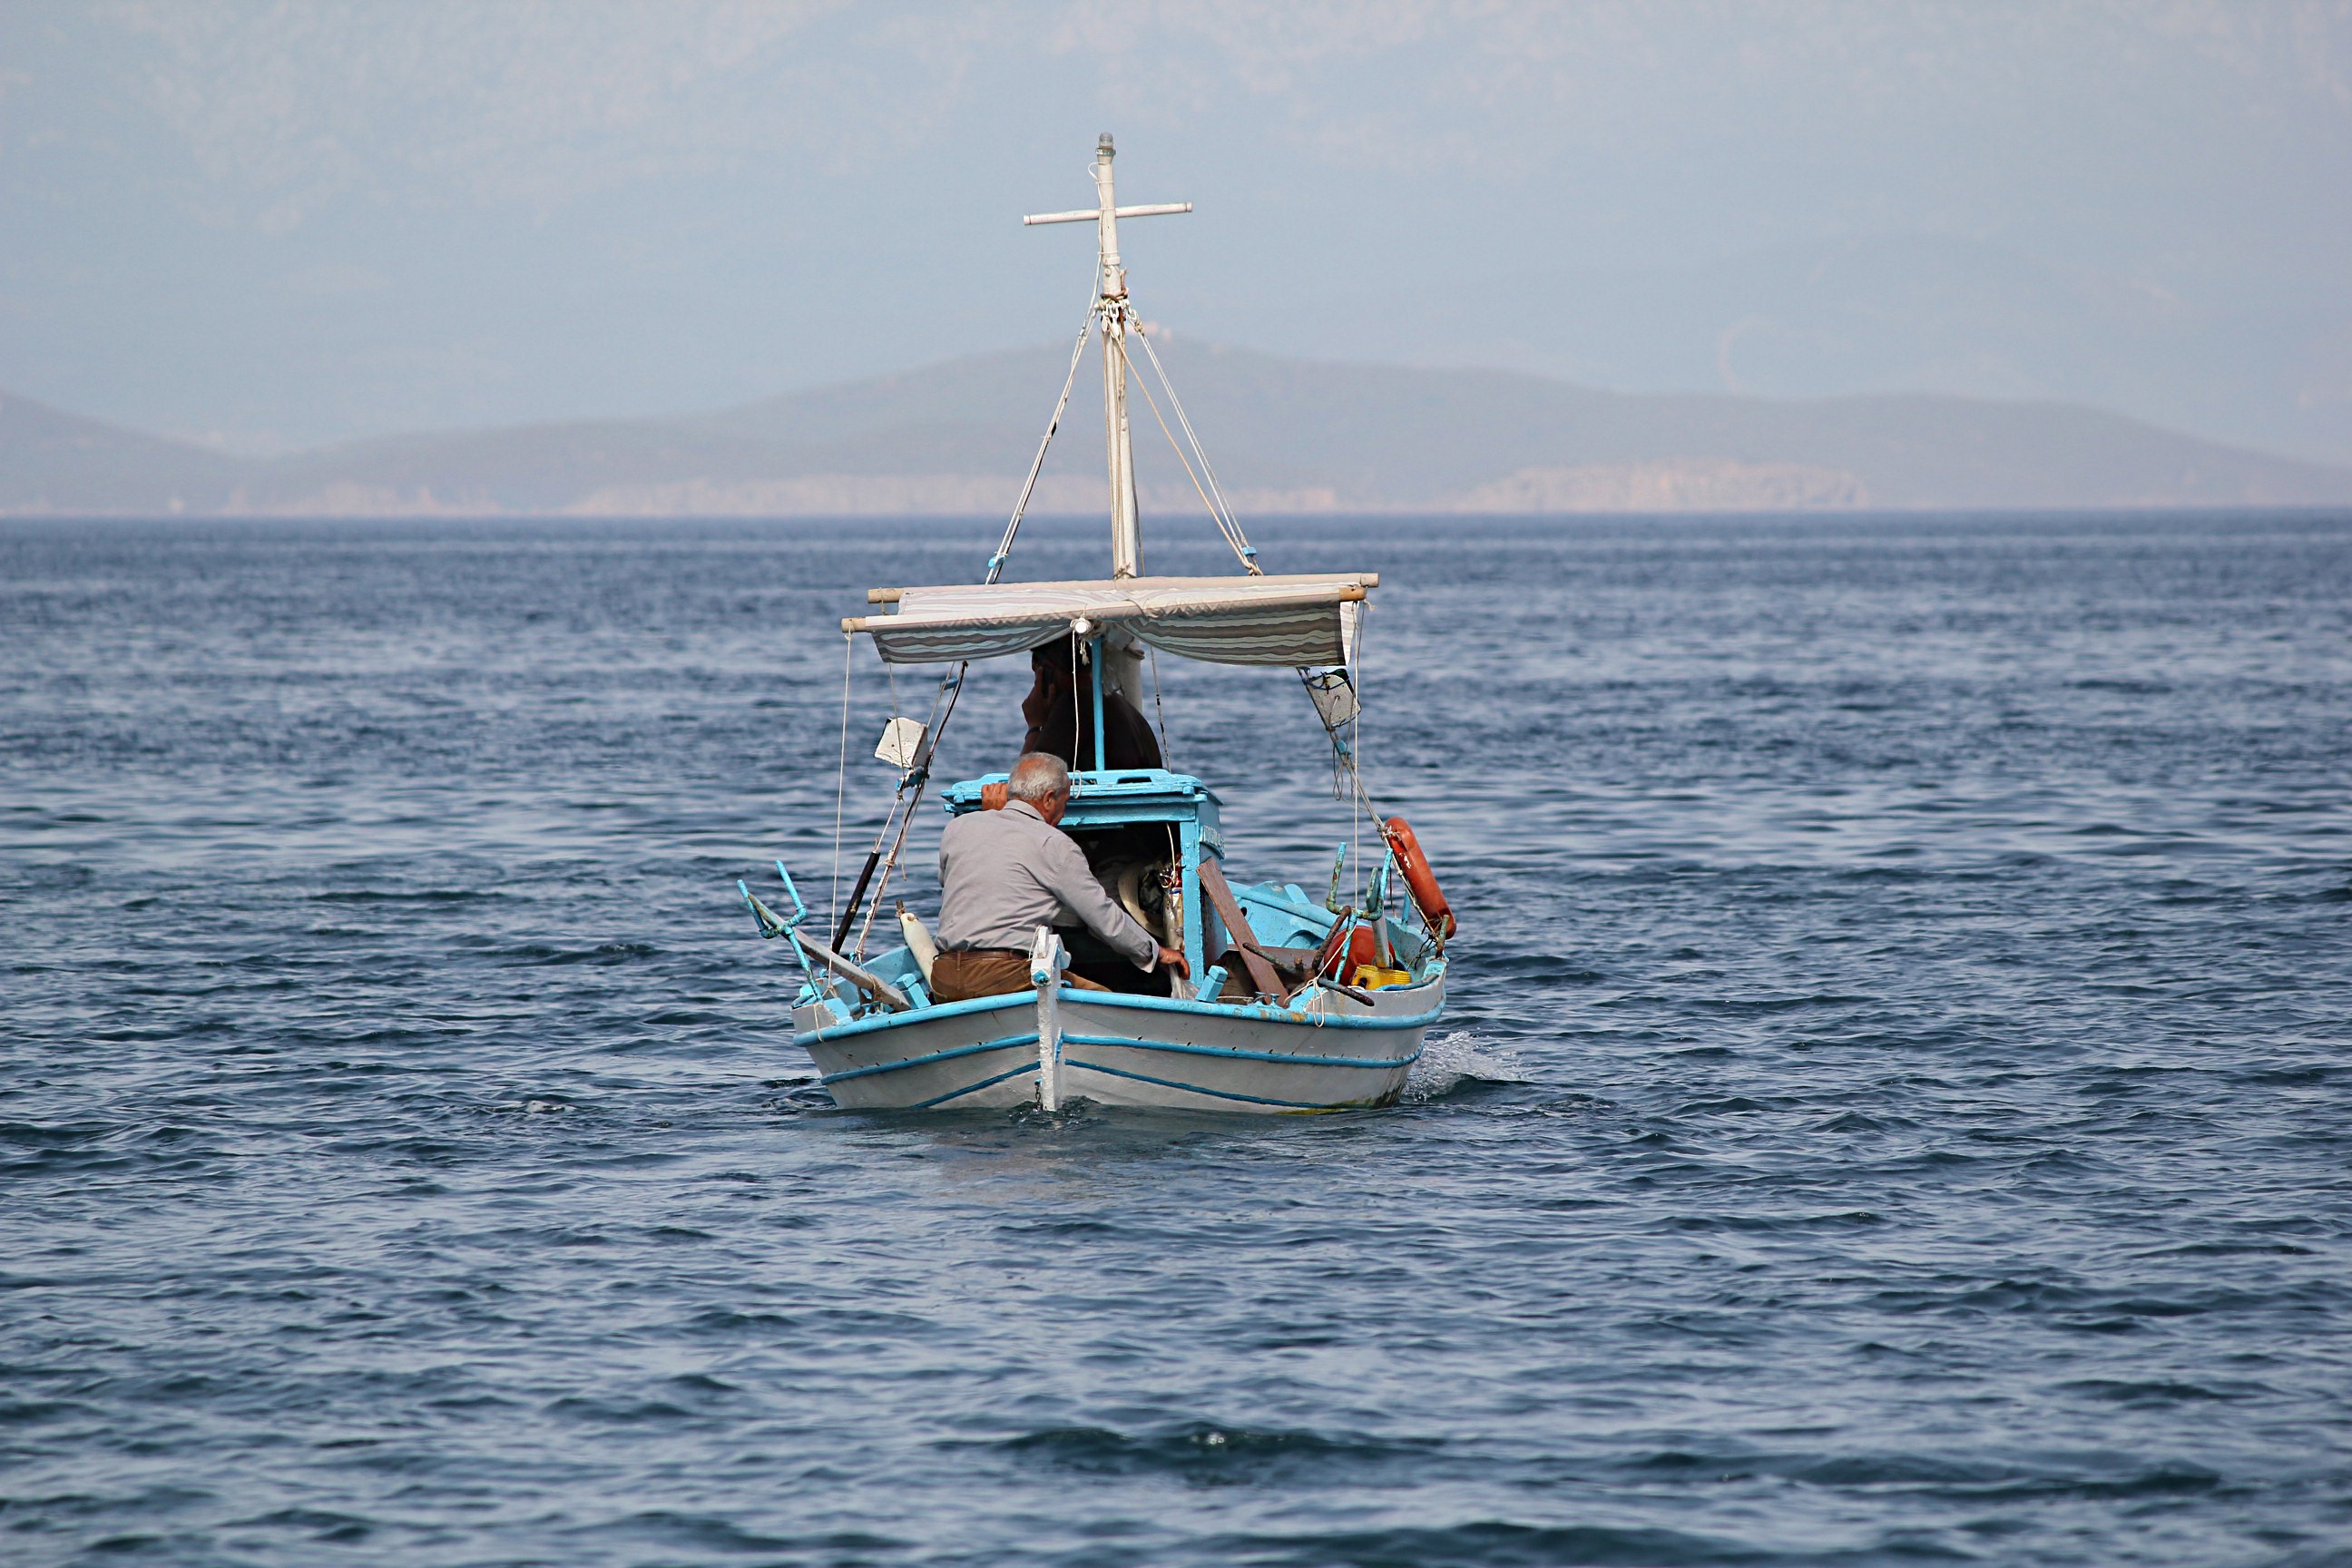
sea, ocean, boat, summer, travel, mediterranean, vehicle, fishing, fisherman, sailing, bay, tourism, sailboat, boating, greece, watercraft, aegean, fishing vessel, dingle, chios, inousses